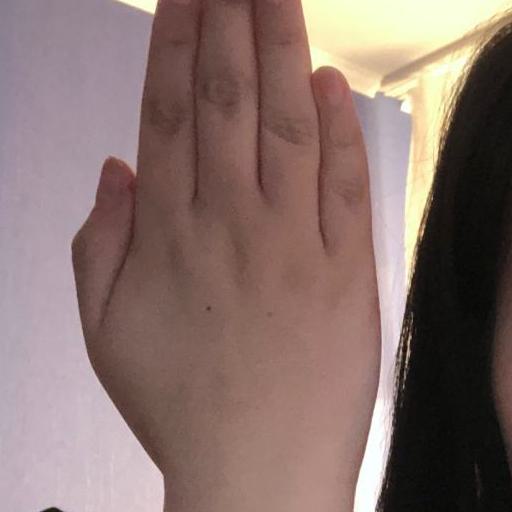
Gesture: stop_inverted